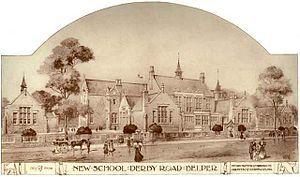
George Herbert Strutt, est un propriétaire de moulin à coton et philanthrope de Makeney et Belper dans le Derbyshire. Strutt devint High Sheriff du Derbyshire. C'est un descendant de Jedediah Strutt. Les Strutt se sont enrichis et ont enrichi l'Angleterre, grâce à leurs affaires dans le coton. Strutt acheta la propriété écossaise Glensanda où son fils disparut et dont le squelette vêtu fut retrouvé cinq ans plus tard.